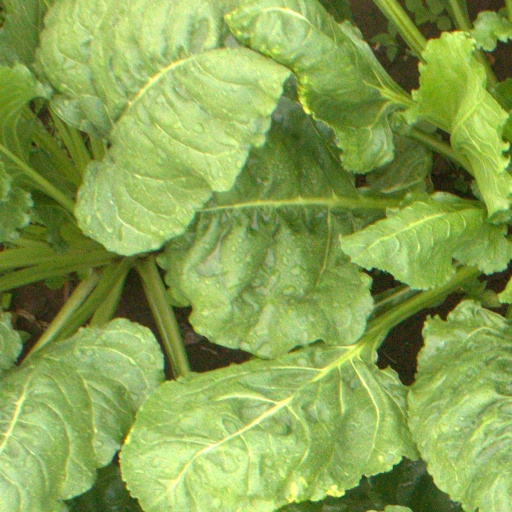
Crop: sugar beet